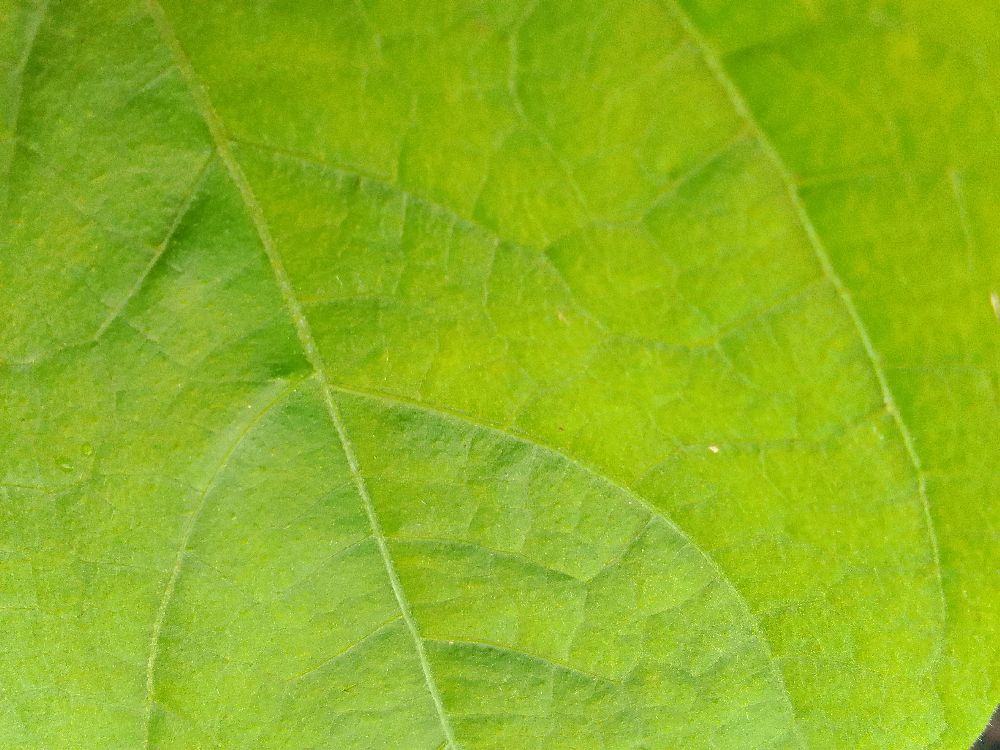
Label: healthy